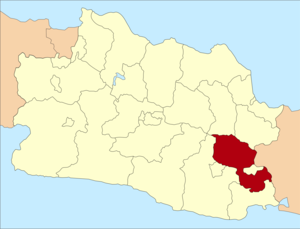
Le kabupaten de Ciamis, en indonésien Kabupaten Ciamis, est un kabupaten d'Indonésie dans la province de Java occidental.